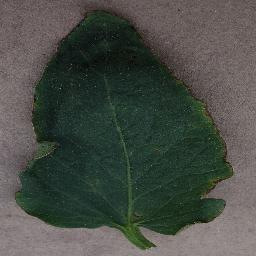
Label: Tomato___Bacterial_spot